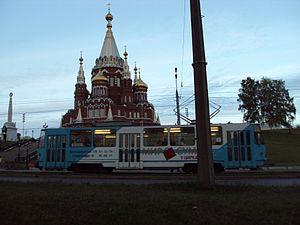
Le tramway d'Ijevsk est le réseau de tramways de la ville d'Ijevsk, capitale de la République d'Oudmourtie, en Russie. Le réseau est composé de onze lignes. Il a été officiellement mis en service le 18 novembre 1935.